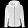
Label: Coat